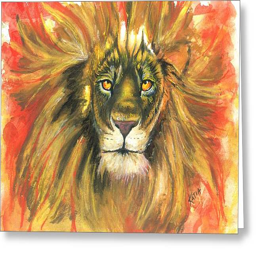
greeting card featuring animal by person